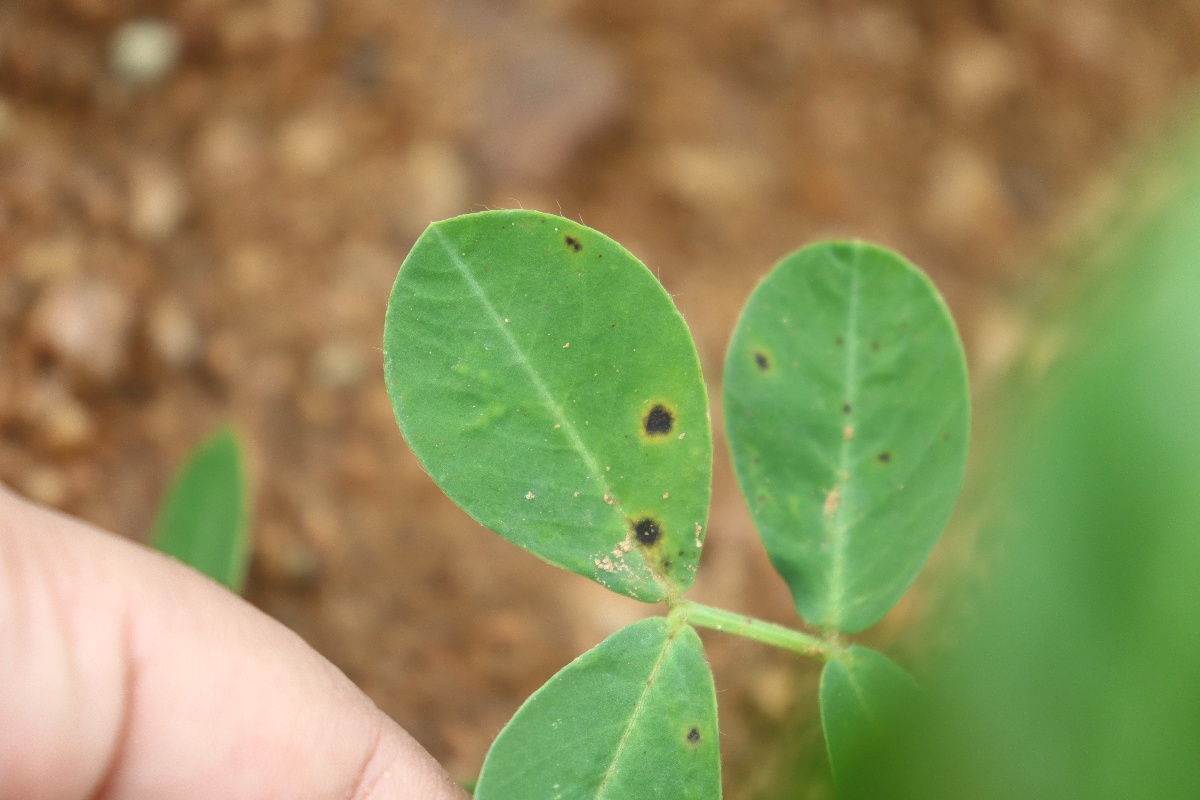
Label: early_leaf_spot